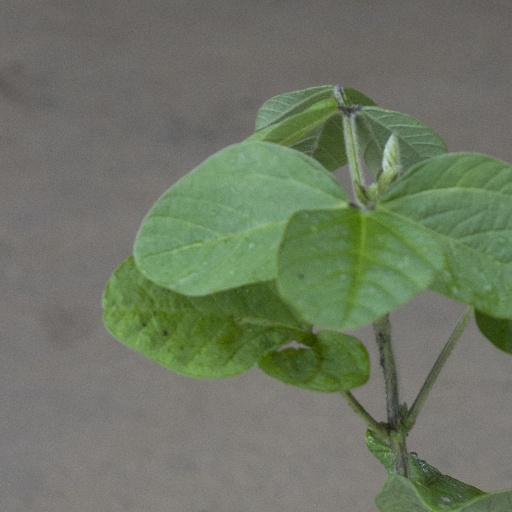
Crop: soybean